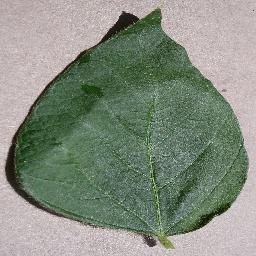
Label: Soybean___healthy